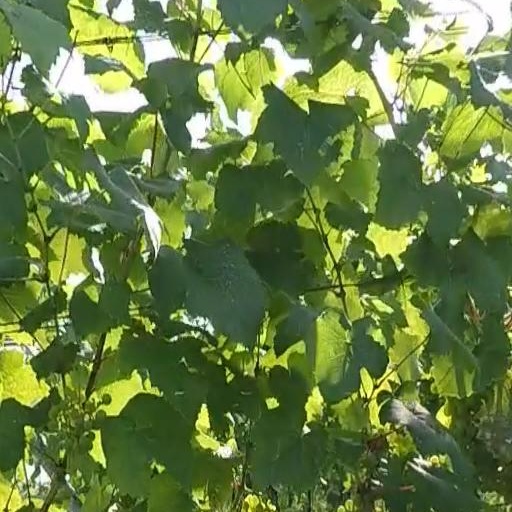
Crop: grape